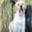
Label: dog